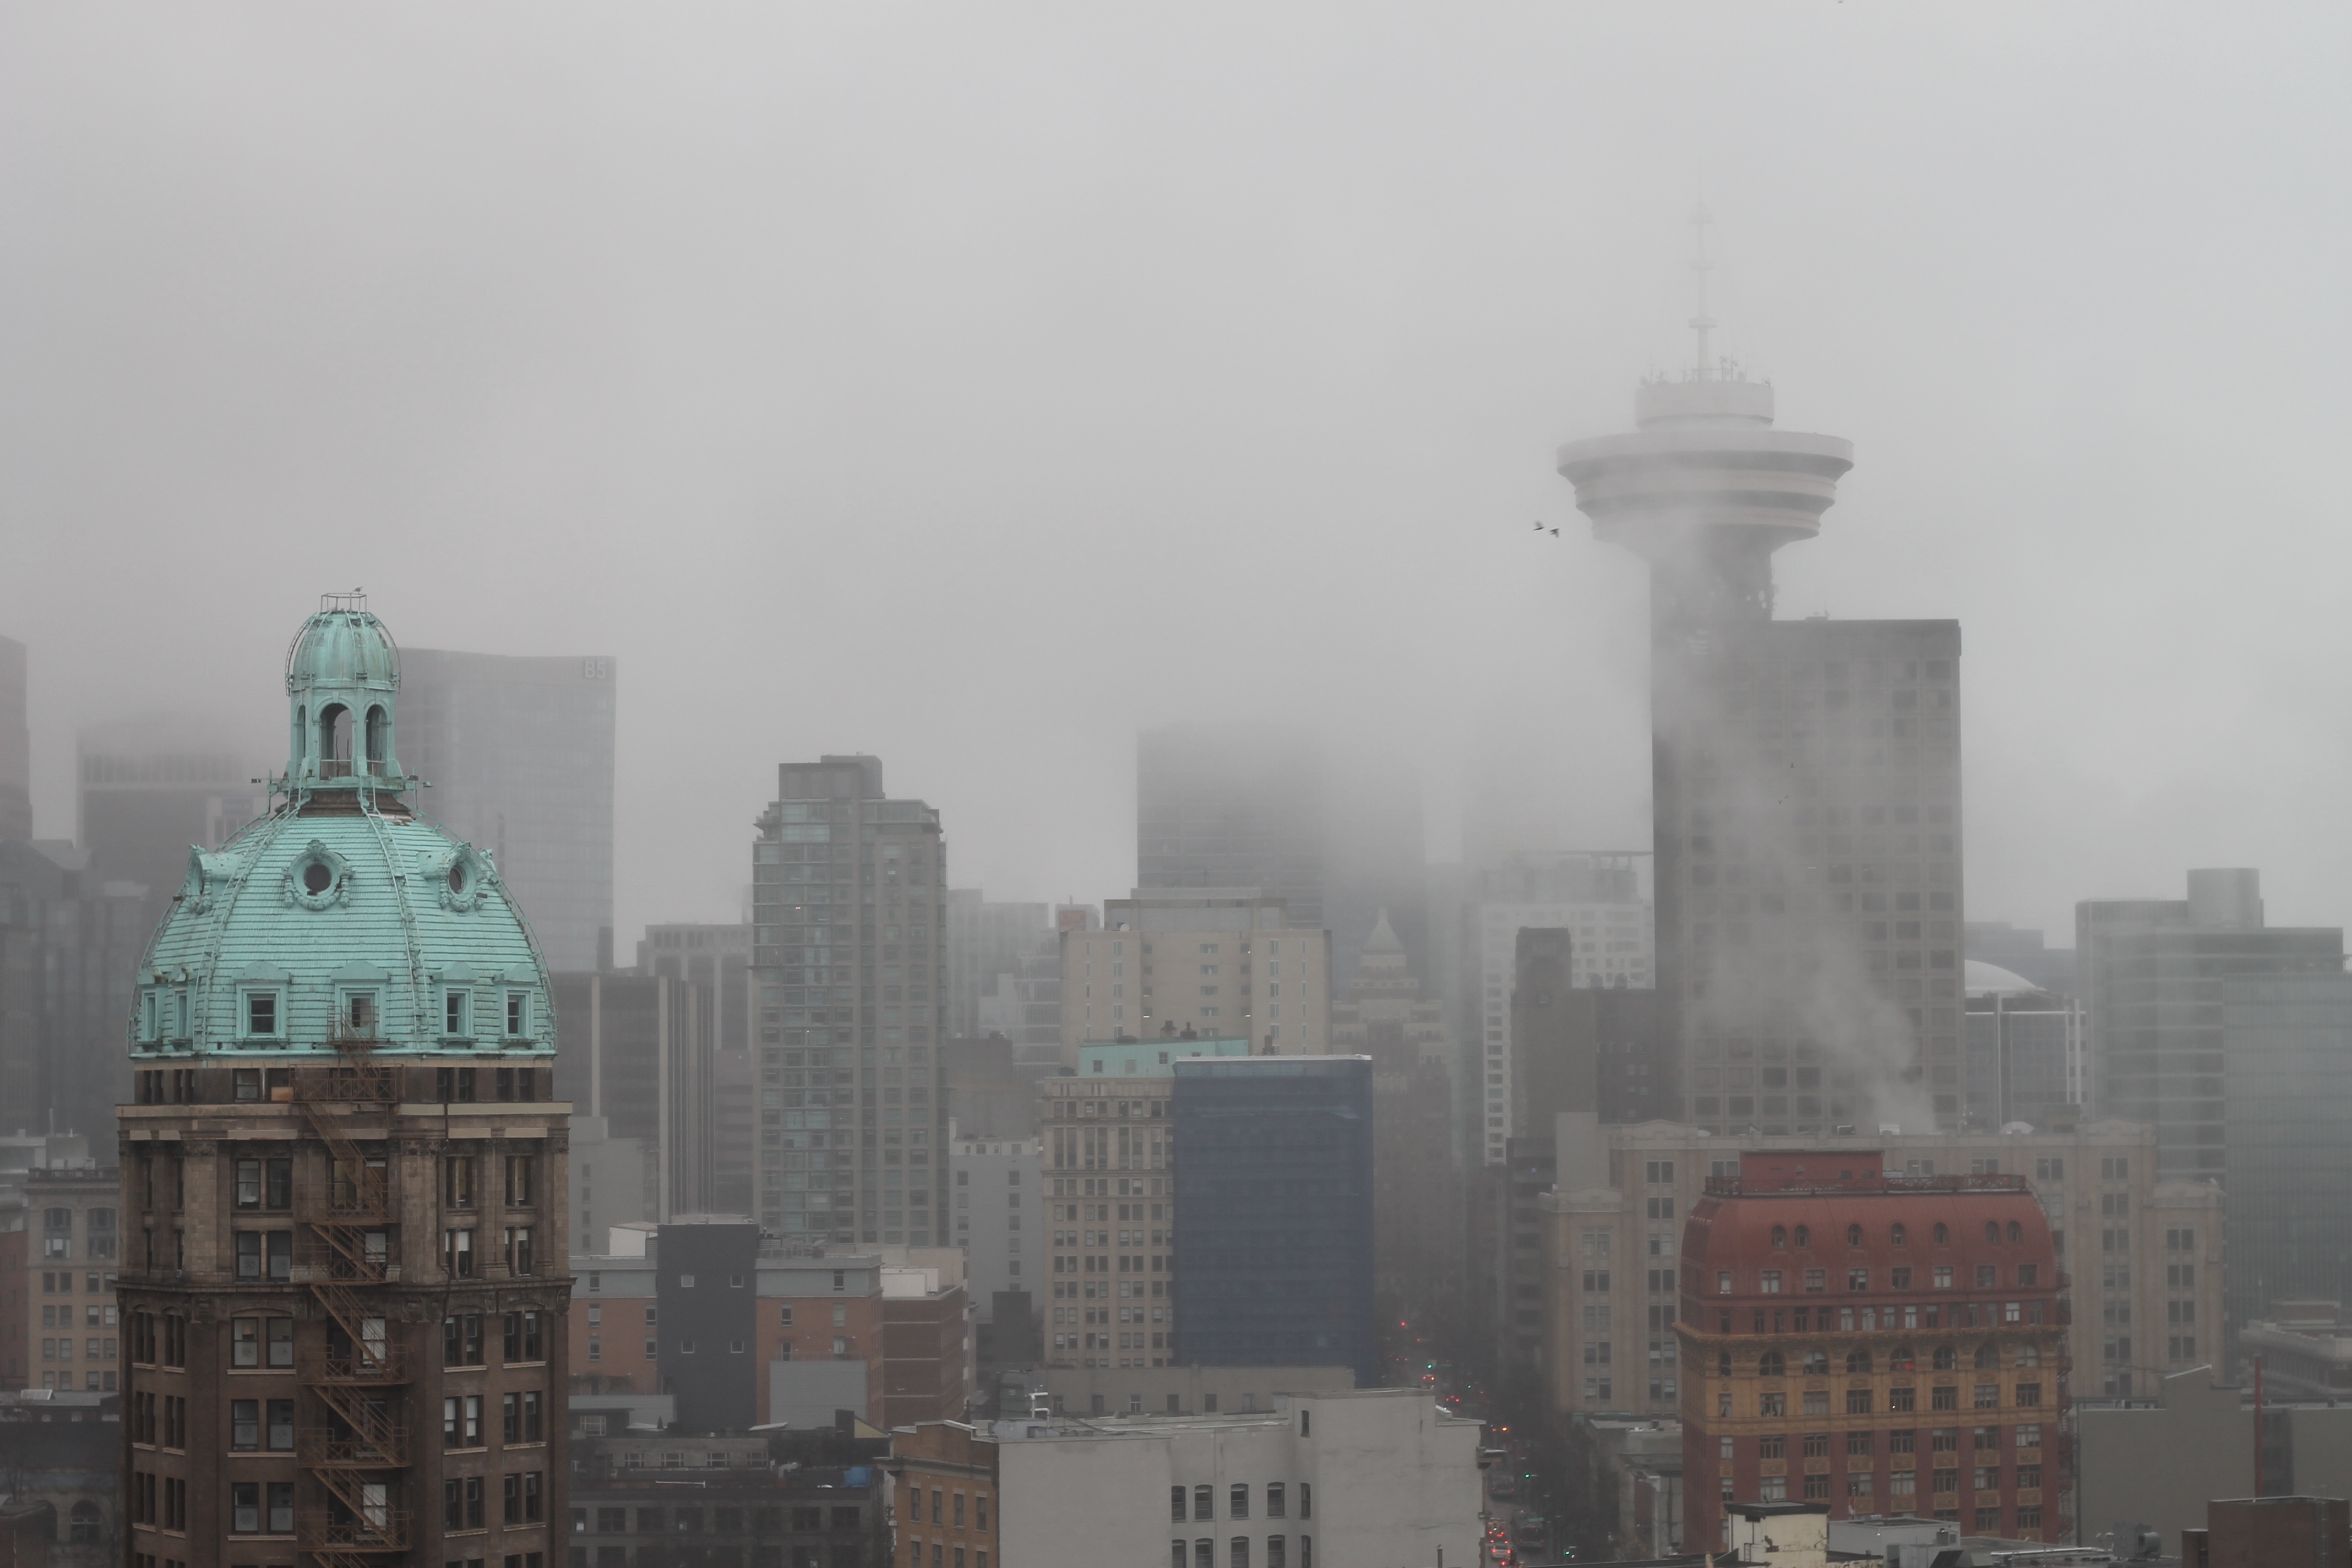
snow, fog, skyline, city, skyscraper, cityscape, downtown, tower, weather, haze, tower block, pollution, metropolis, atmospheric phenomenon, human settlement, atmosphere of earth, metropolitan area